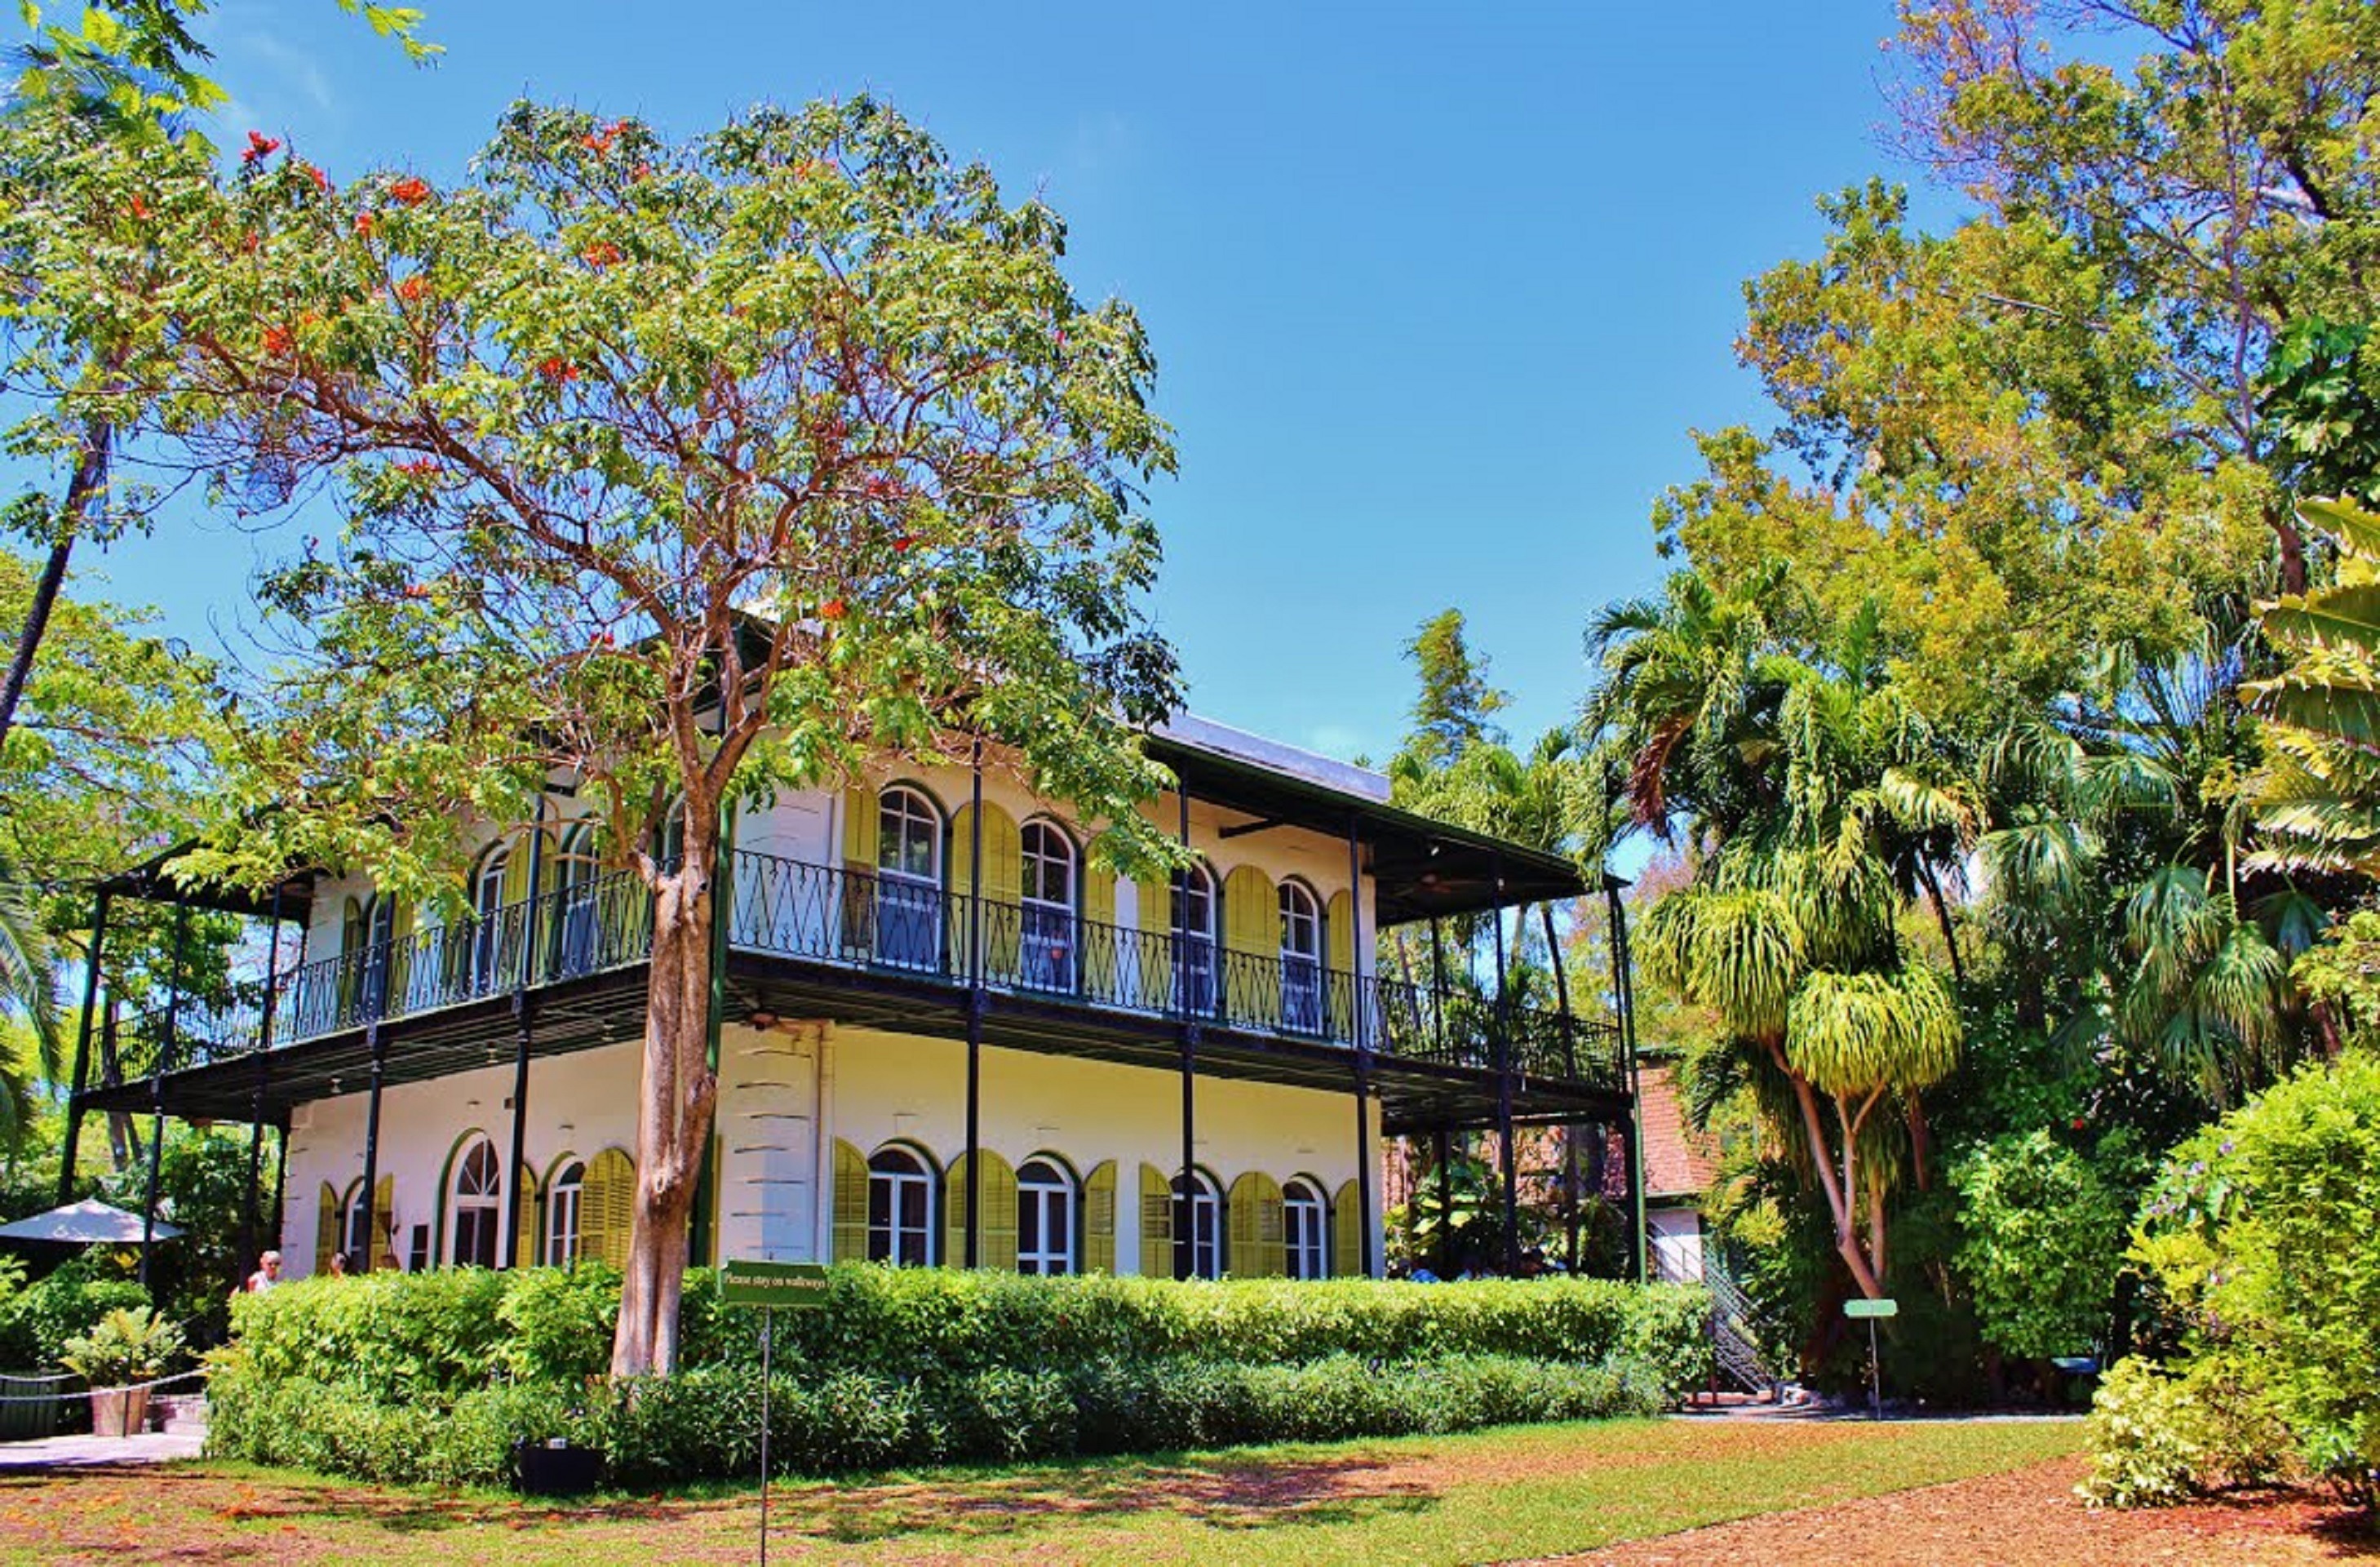
tree, architecture, structure, lawn, villa, mansion, house, building, home, village, construction, cottage, property, garden, engineering, design, resort, estate, florida, architectural, neighbourhood, real estate, architecture design, key west, residential area, hemingway house